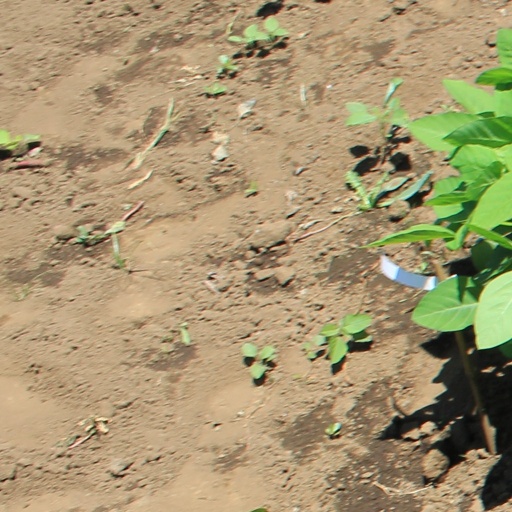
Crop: soybean